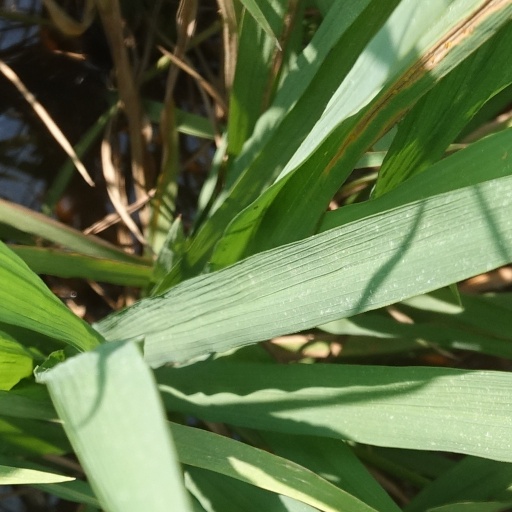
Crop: rice